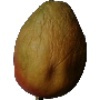
Label: Papaya 1